Electronic waste

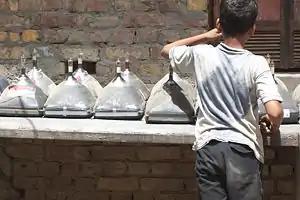
Electronic waste is often exported to developing countries.

E-waste is considered the "fastest-growing waste stream in the world". A study in 2024 highlights that nearly 62 million tons are generated globally every year with only 22.3% formally documented as being collected and recycled, with the rest often processed informally in developing countries, posing serious health and environmental risks. thus the name 'tsunami of e-waste' given by the UN. An estimated $60 Billion USD of key raw materials are lost in the current recycling models.